March 701

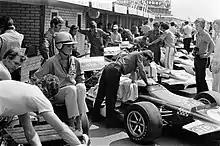
The four leading March 701 cars, pictured in the pits at the 1970 Dutch Grand Prix. Chris Amon's STP-sponsored works car (#8) is closest, with Jo Siffert's sister car (#9) beyond. In the rear are the two Tyrrell Racing entries: #5 (Jackie Stewart) and #6 (François Cevert)

A month later four of the five cars entered in South Africa also appeared for the second World Championship round, the 1970 Spanish Grand Prix at Jarama, although Siffert failed to qualify for the race. On this occasion Stewart was beaten to pole position by Jack Brabham, but starting on the front row from third place he was able to take victory once again, March's first World Championship victory, and lapped the entire field. Andretti joined him on the podium, having driven Granatelli's car to third place after starting back down the field in 16th position. A third March 701 also finished in the top five when Servoz-Gavin drove Tyrrell's new second car, chassis 701/7, to fifth place having started in 14th. Amon again retired with engine troubles.